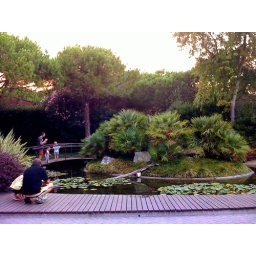
A nice small pond with fish and real turtles in it.